Army of the Tennessee

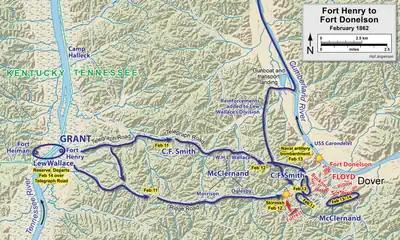
Movement from Fort Henry to Fort Donelson.

Grant initially moved up the Tennessee River (southward) to Fort Henry with only two divisions, McClernand's and Smith's. On February 6, even before he could organize his force for attack, the fort surrendered to U.S. Navy Flag Officer Andrew H. Foote, commander of the Western Flotilla. Several days later, in winter conditions, most of Grant's two divisions marched overland to attack the more formidable Fort Donelson, situated on the Cumberland River but only away from Fort Henry. Additional Union regiments arrived at Fort Donelson by water; these were formed into the new 3rd Division under Lew Wallace. The Battle of Fort Donelson began on February 13 and, after sharp fighting, concluded on February 16 with the unconditional surrender of the remaining Confederate garrison of approximately 15,000.